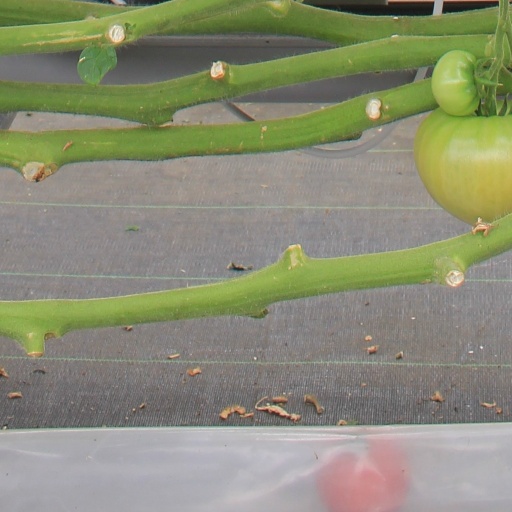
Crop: tomato